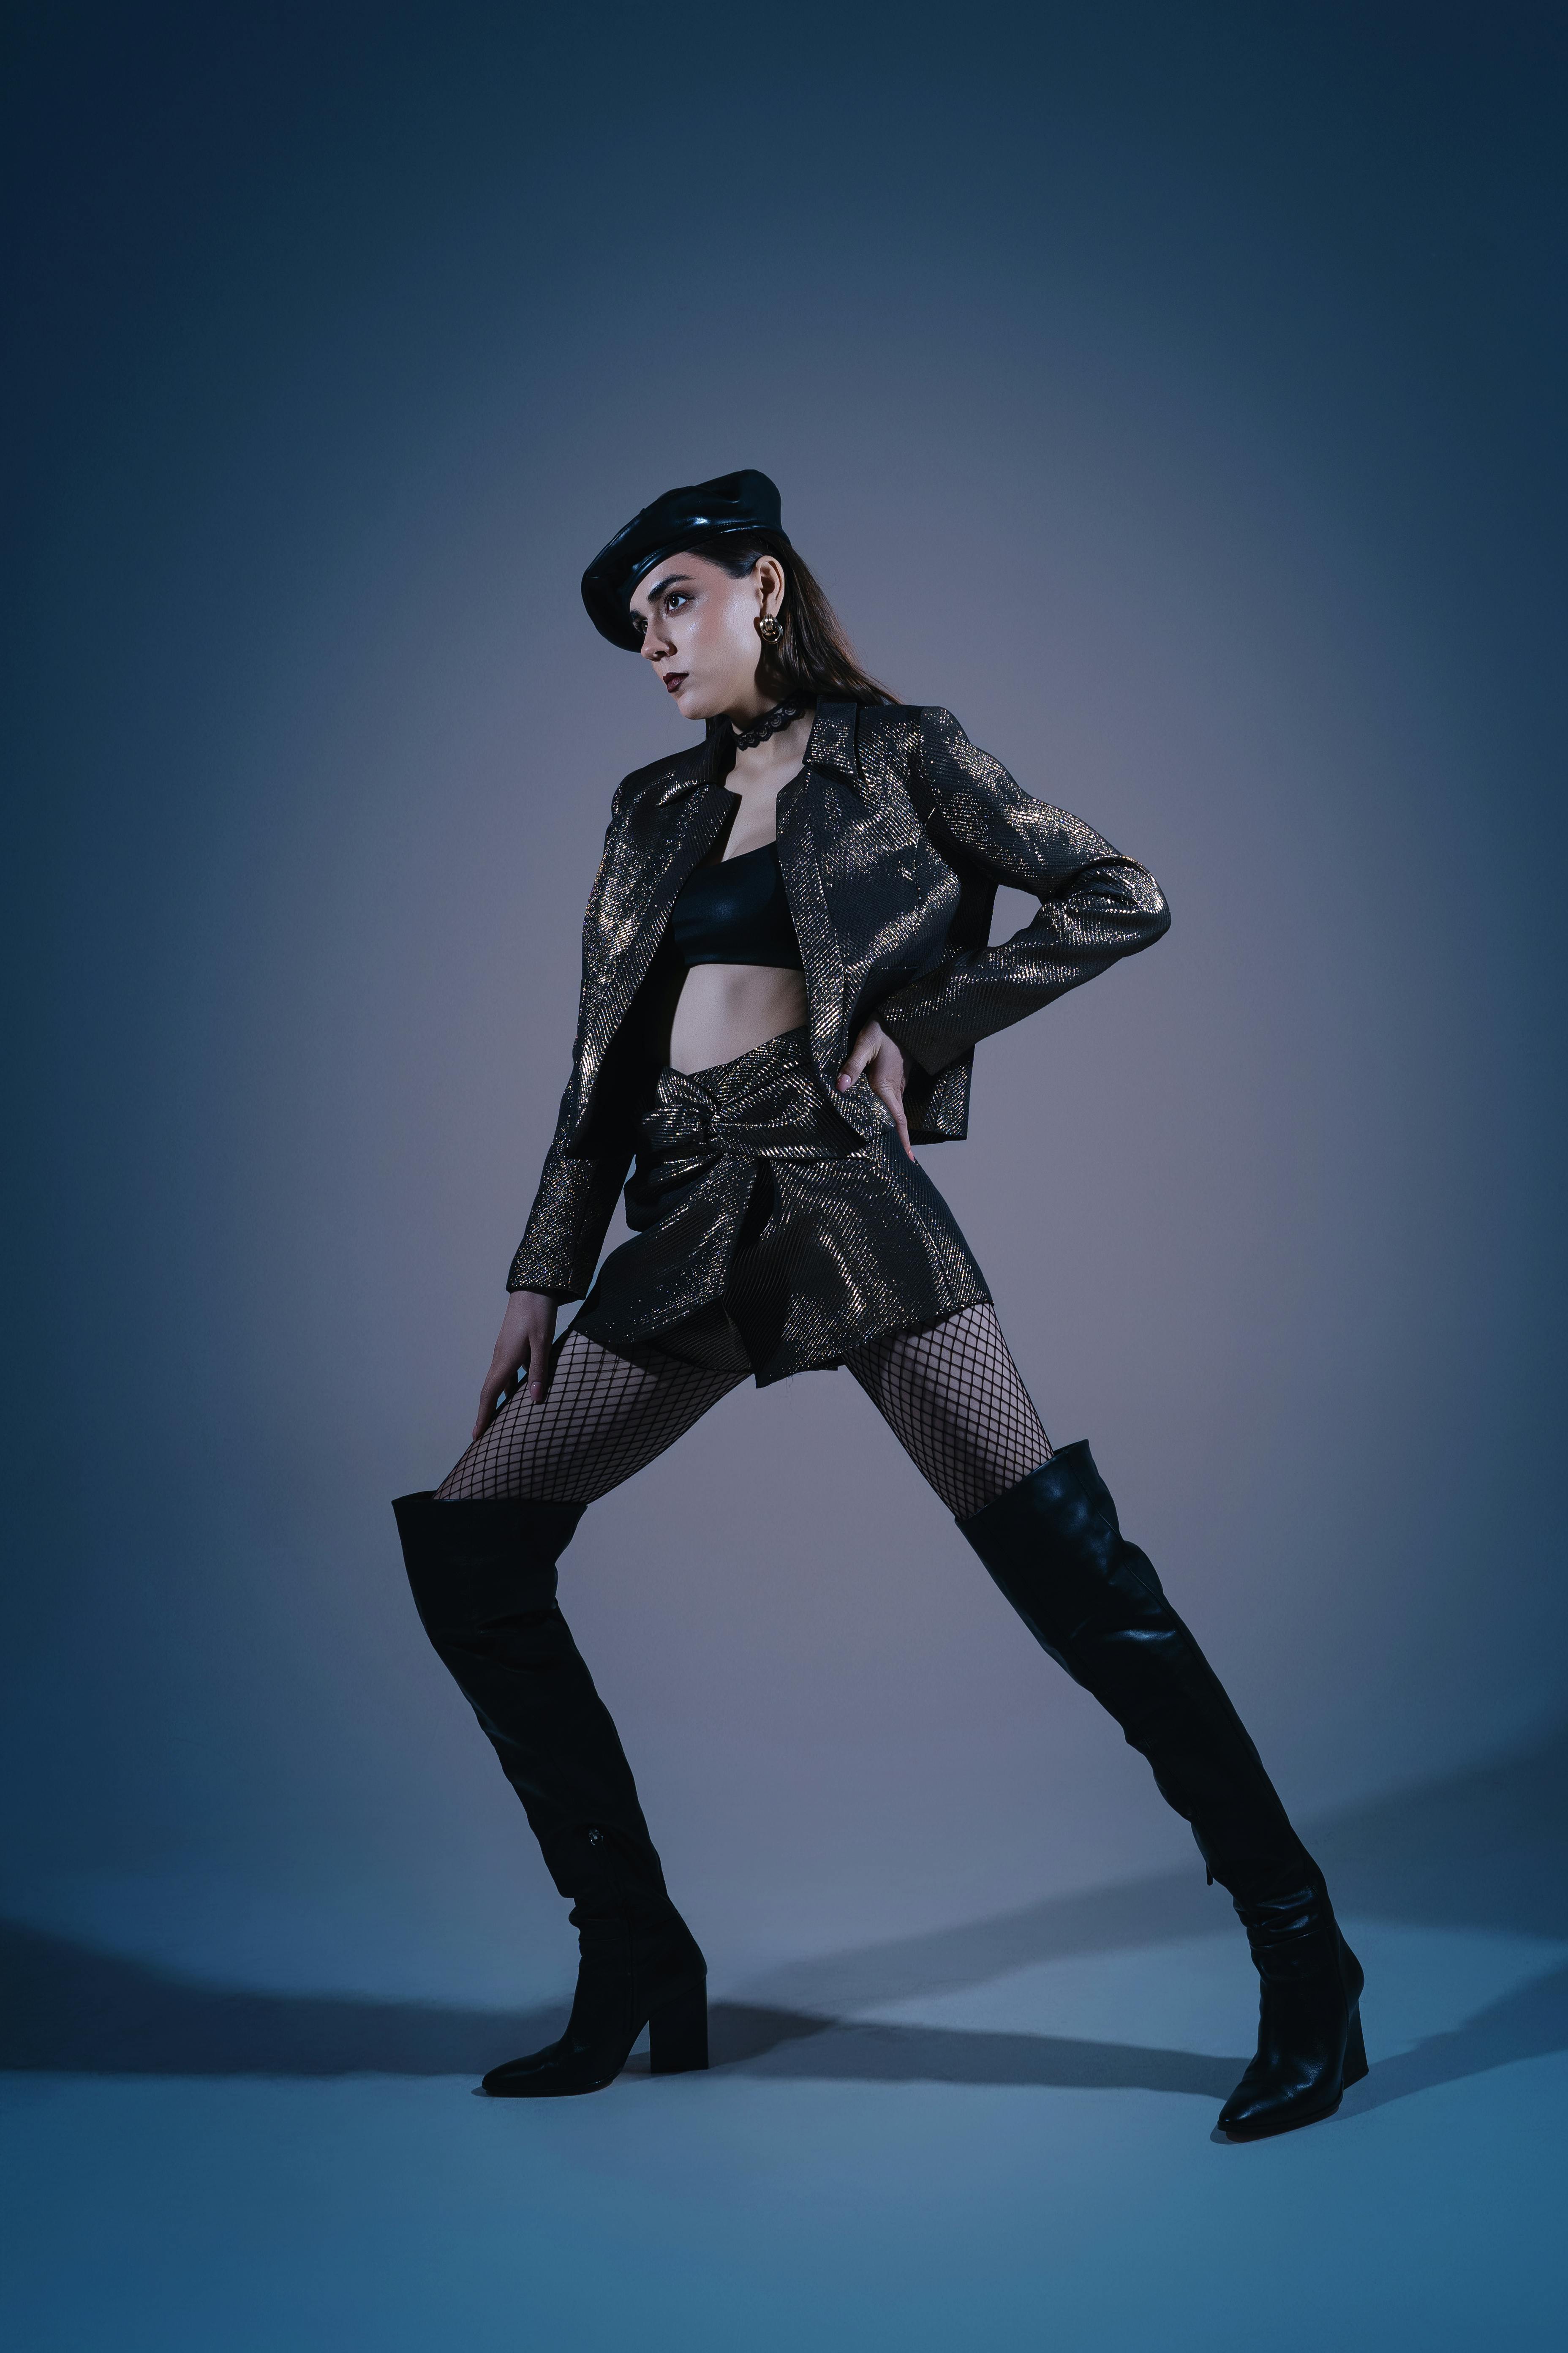
woman, sleeve, fashion, thigh, shoe, beauty, black, fashion model, knee, model, photo shoot, waist, high heeled shoe, fashion design, tights, leather, boot, costume, leather jacket, stocking, Knee high boot, Gothic fashion, latex clothing, goth subculture